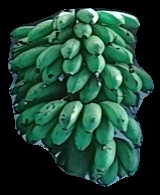
Variety: rasbale
Grade: grade2